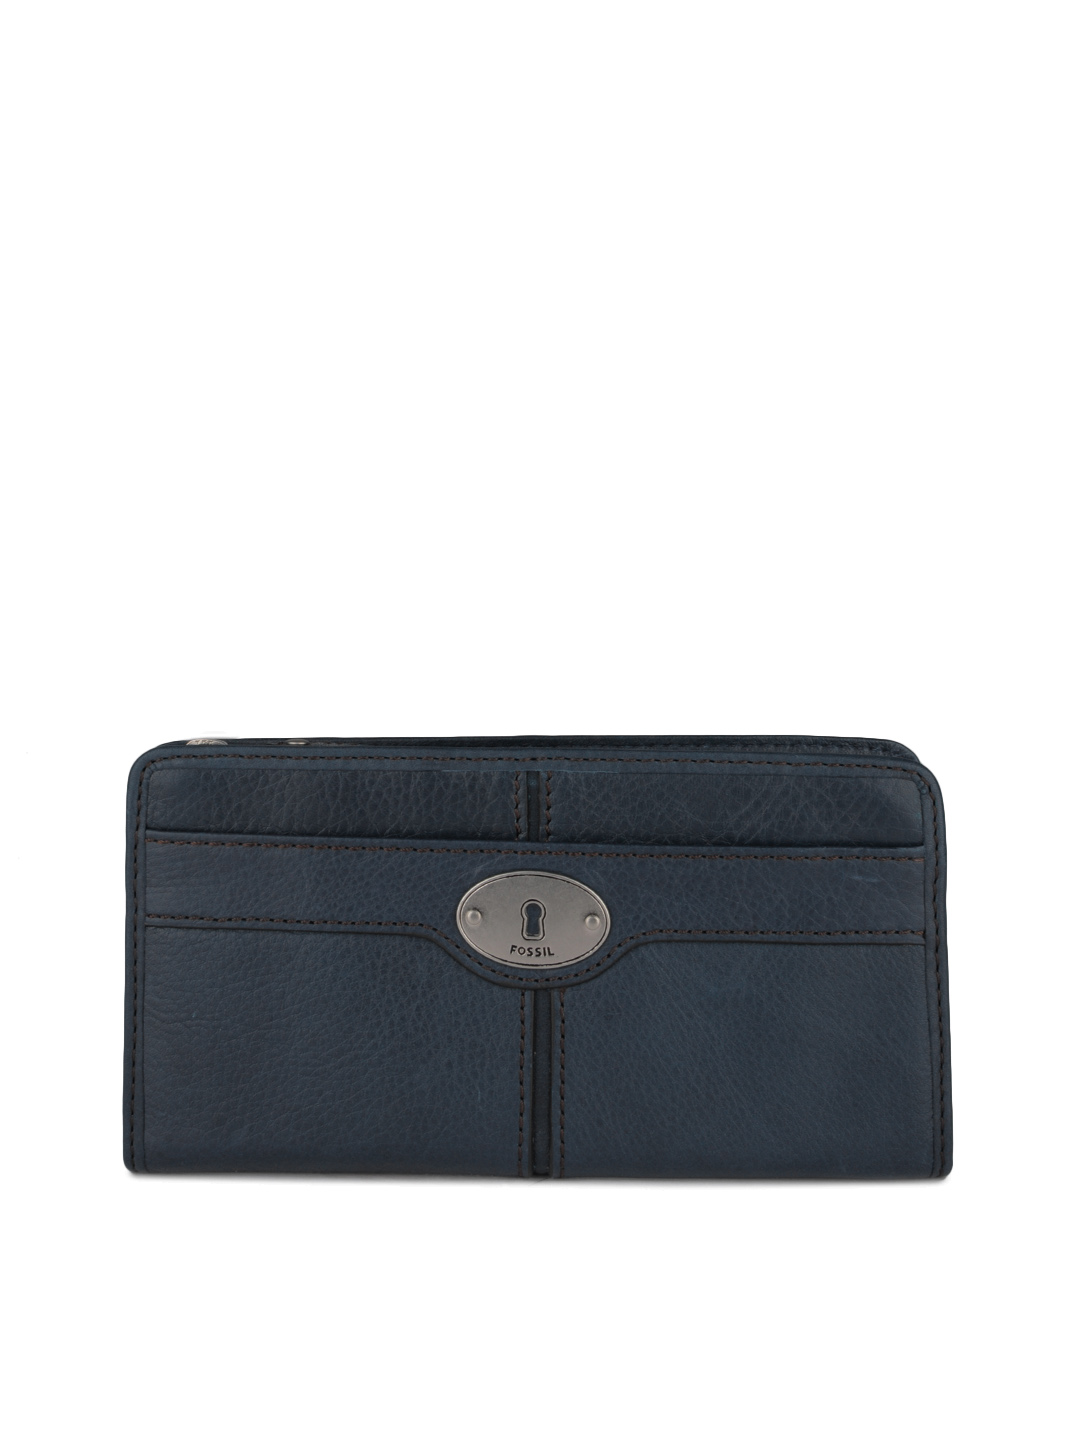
Fossil Women Blue Wallet
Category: Accessories / Wallets / Wallets
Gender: Women
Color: Blue
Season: Winter 2016
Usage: Casual